Third Anglo-Mysore War

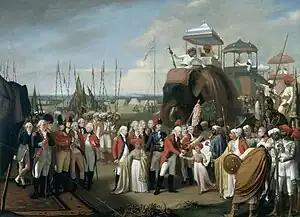
"General Lord Cornwallis Receiving Tipu Sultan's Sons as Hostages" by Robert Home,

After securing Bangalore, Cornwallis turned his army north to meet a supply caravan and the Nizam's army, which took place on 12 April about north of Bangalore. Turning back toward Bangalore, Cornwallis found the Nizam's men to be noticeably unhelpful. He had hoped that the addition of native cavalry to the army would assist in offsetting Tipu's advantage in that quarter, but the Nizam's men, commanded by Teige Wunt, were interested in plunder and in living off the army's supplies instead of foraging and scouting against Tipu.